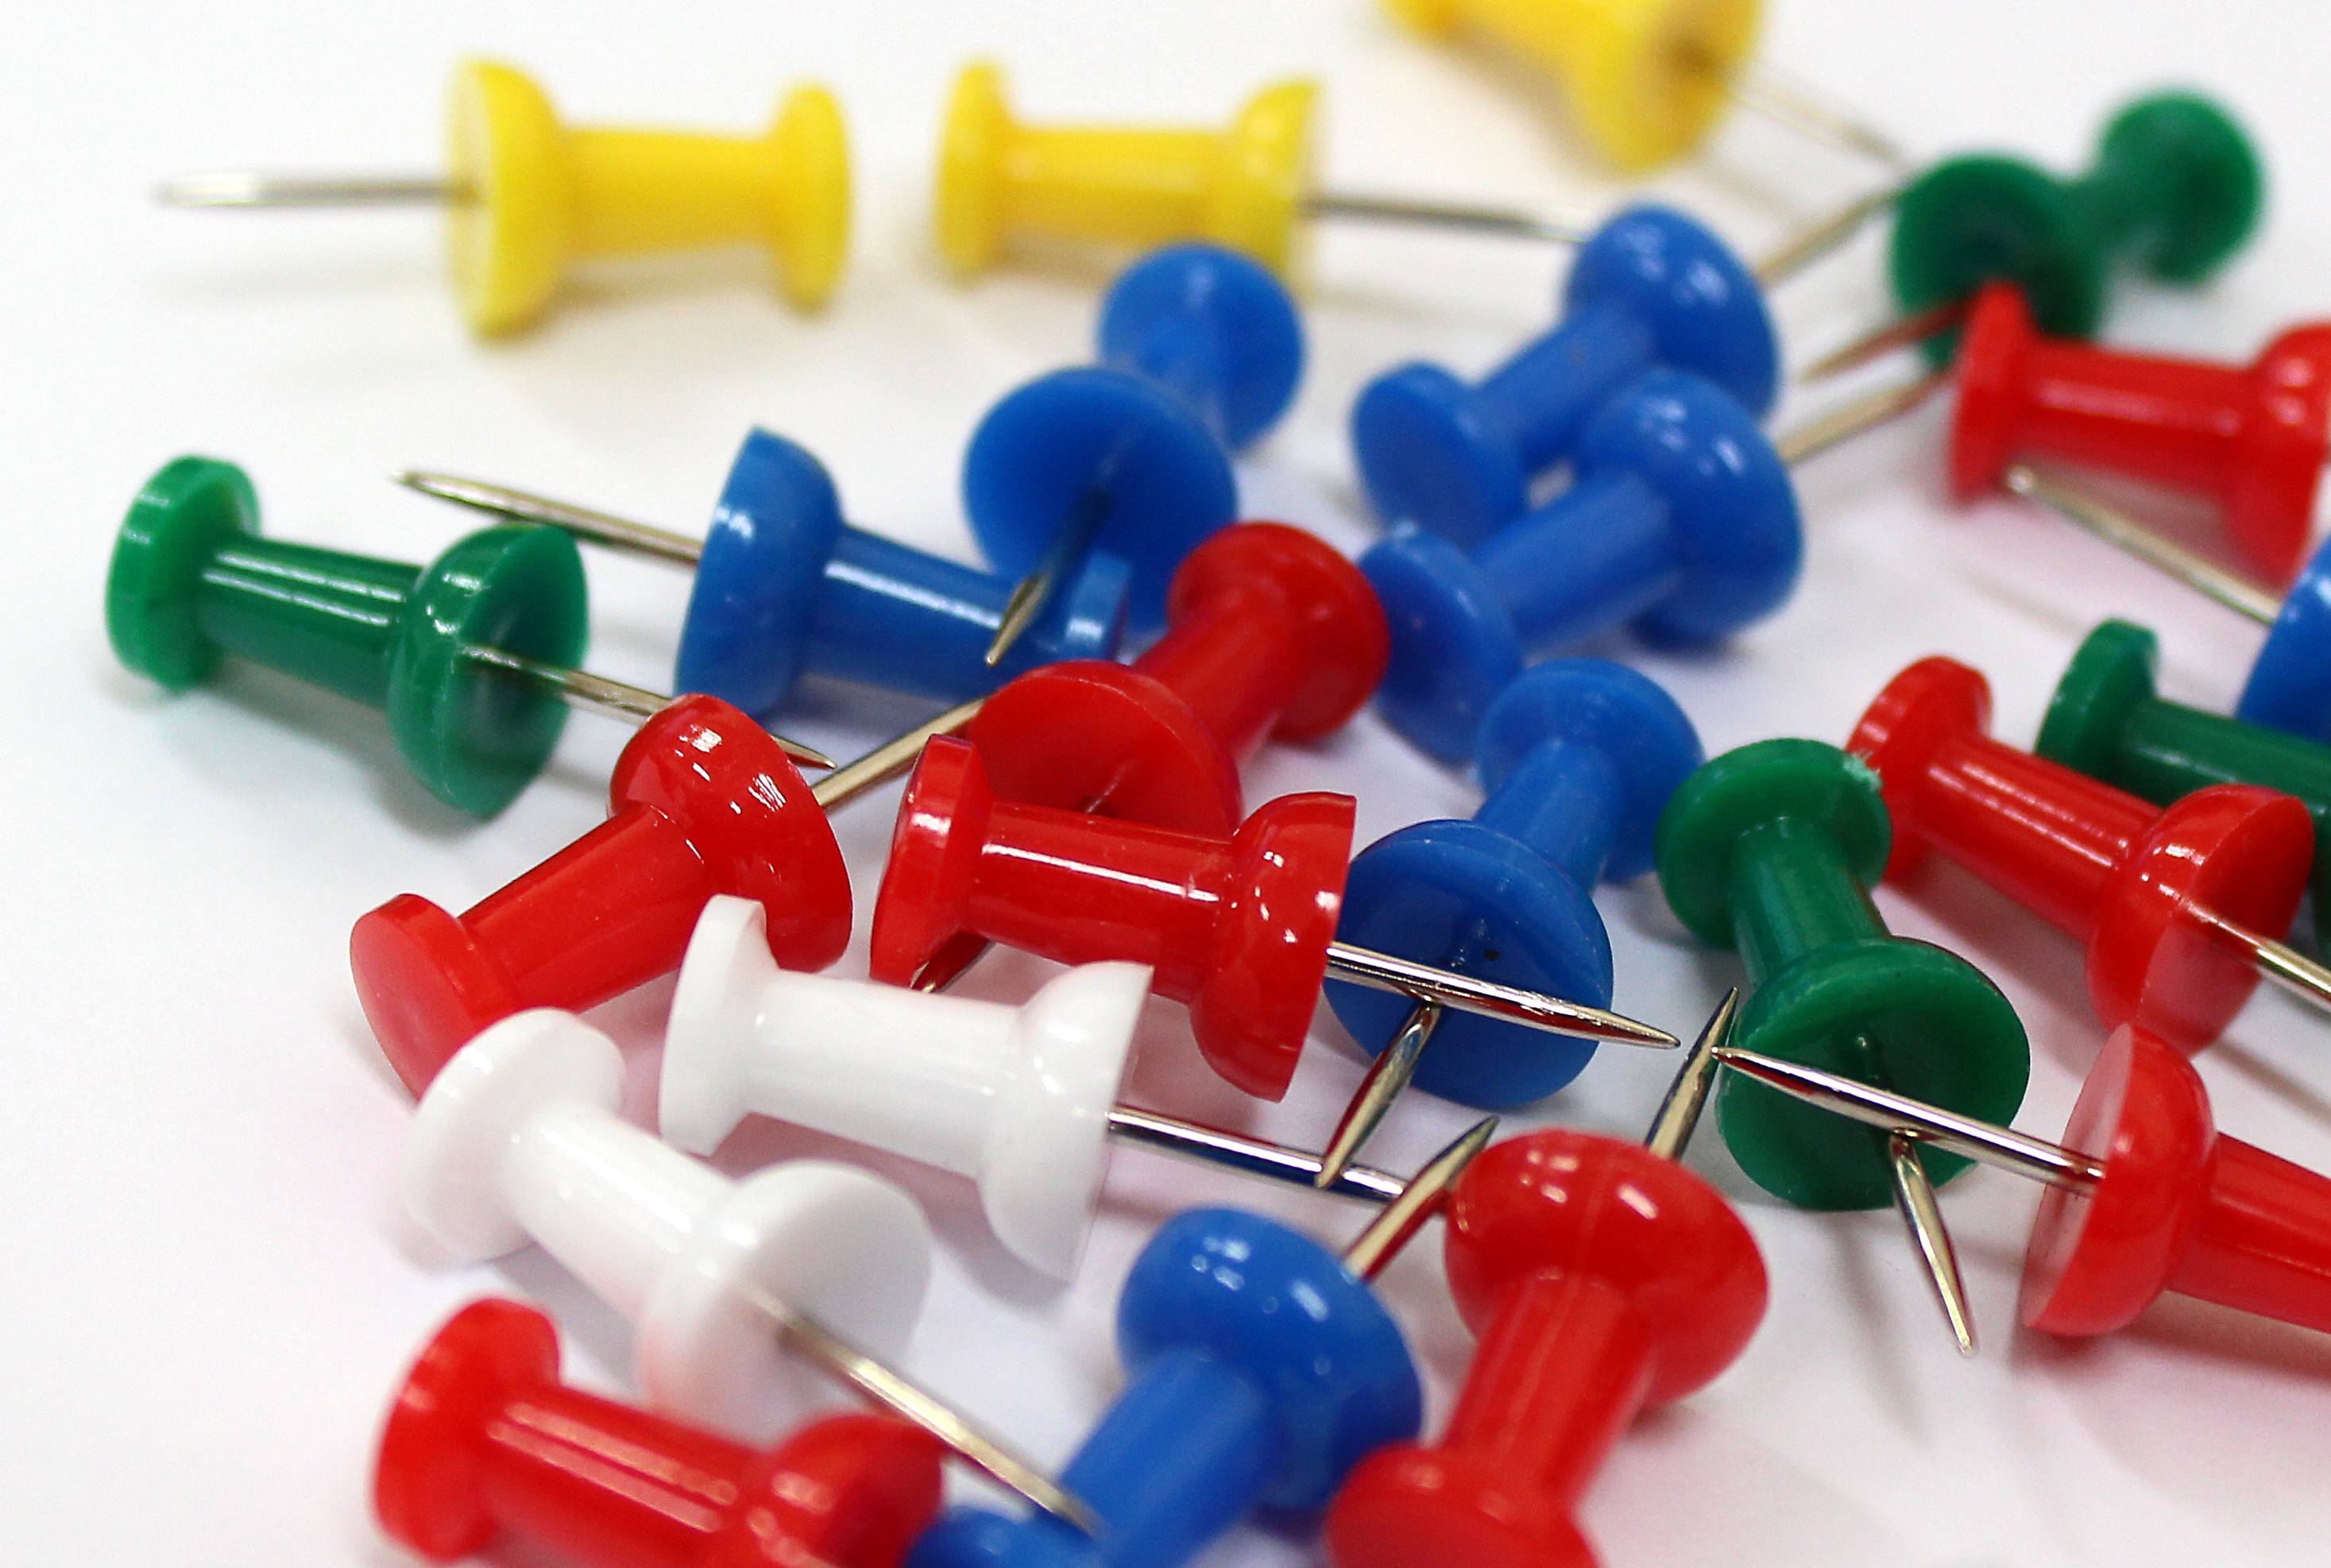
needle, board, red, color, office, colorful, toy, sheet, product, art, stationery, nails, pins, pushpin, memo, attach, push pins